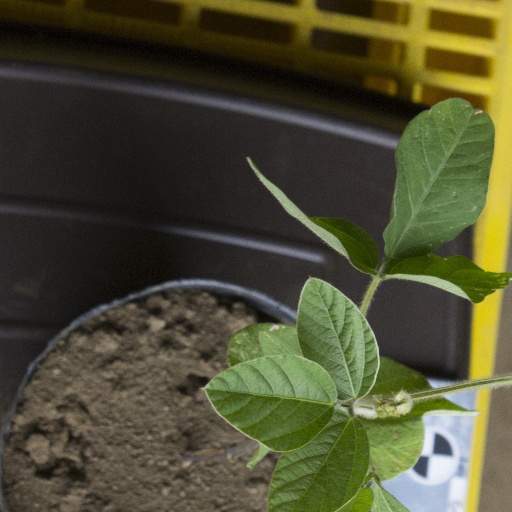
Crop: soybean